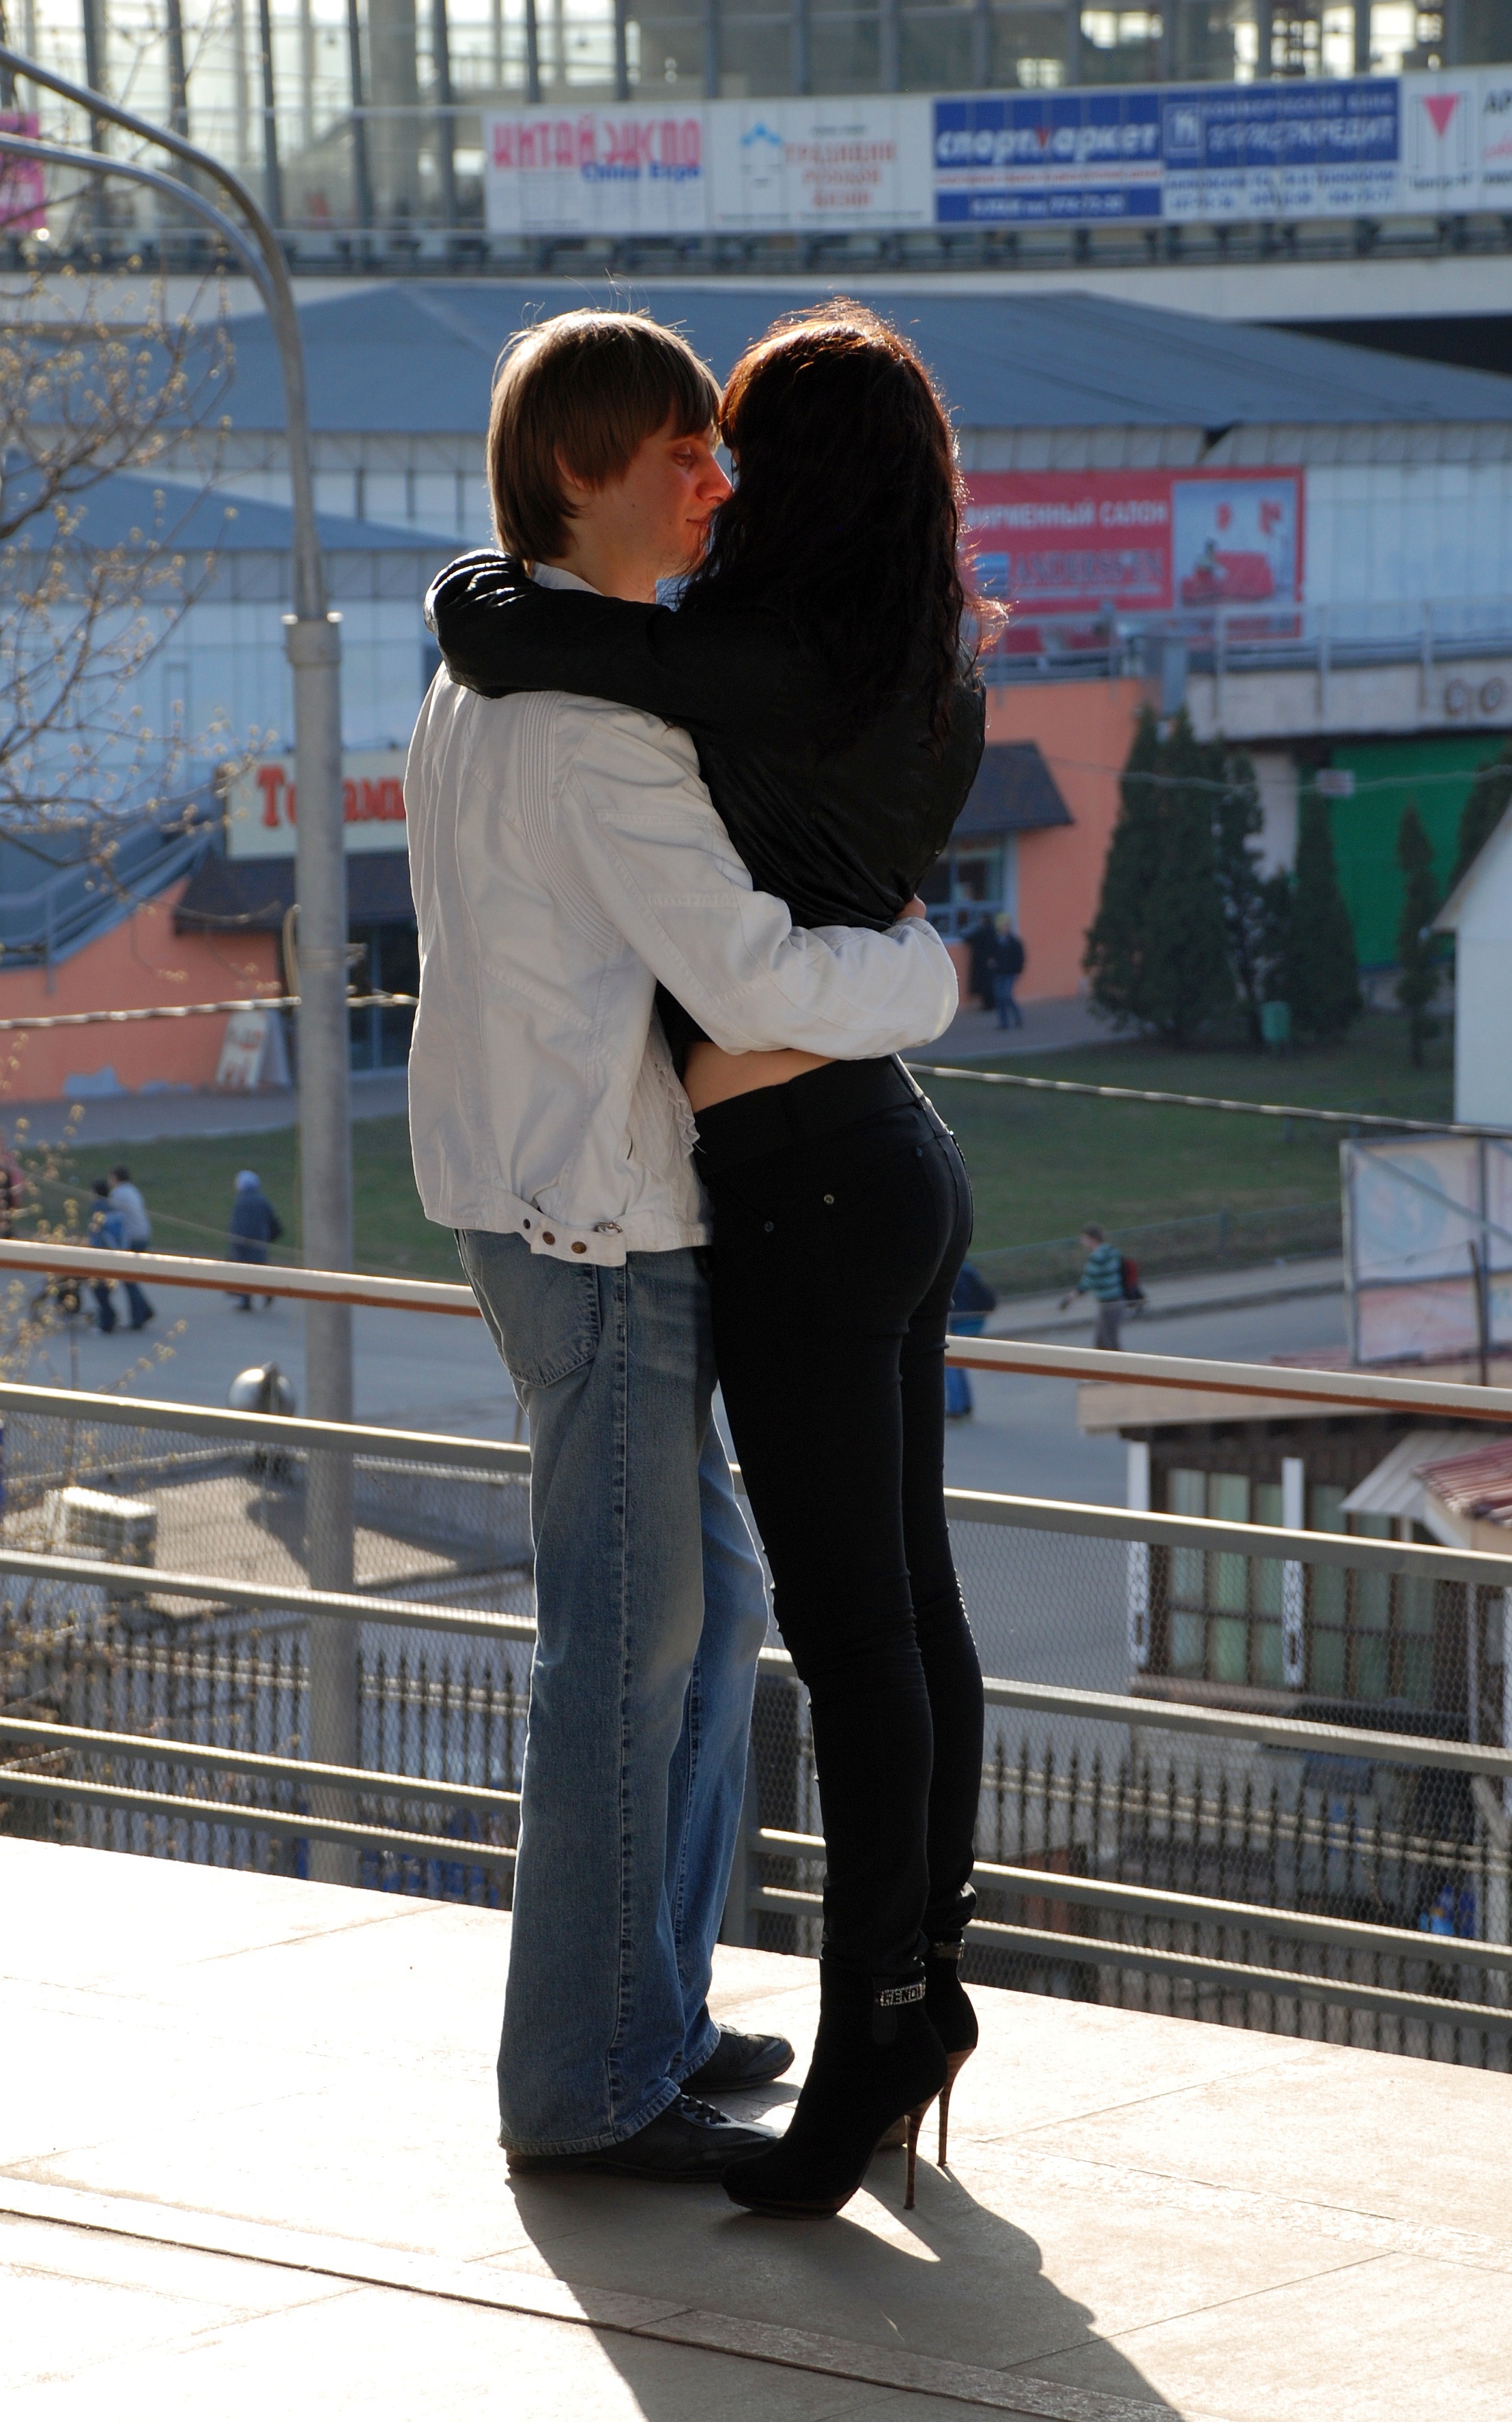
man, person, people, spring, nikon, photograph, moscow, nikkor, russia, d80, moskau, 18135mmf3556g, 18135mm, nikond80, moscou, interaction